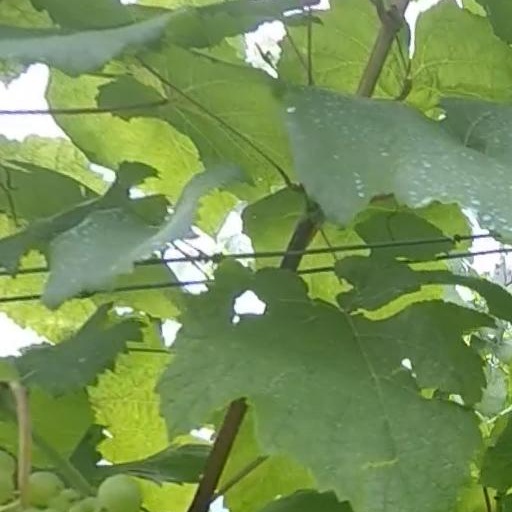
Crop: grape